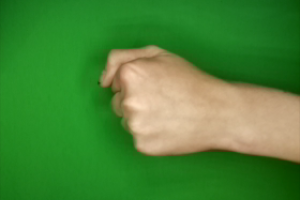
Label: rock